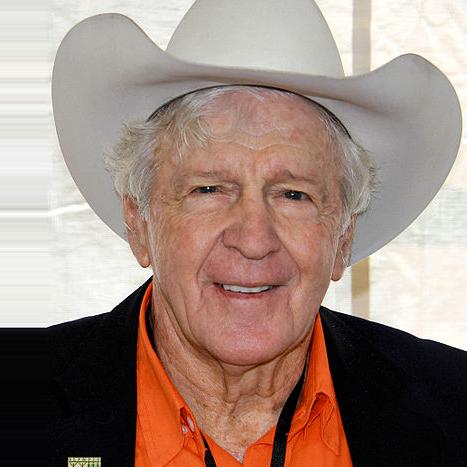
Age: 80